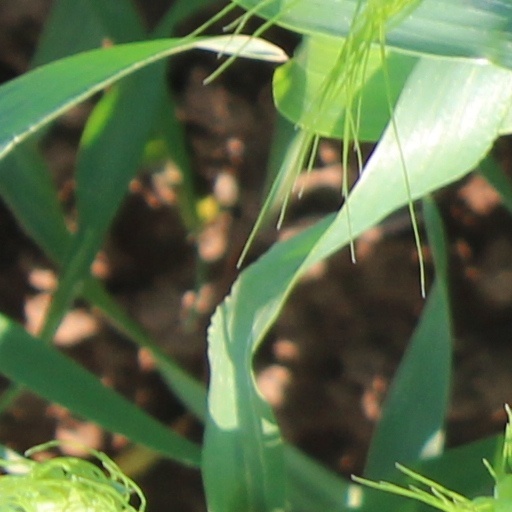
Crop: wheat